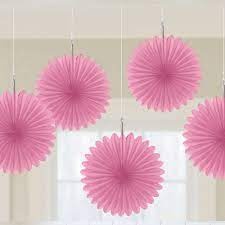
Baby Pink Mini Hanging Fans 5ct
70669 6in 5ct
Brand: Amscan
Category: Arts & Entertainment > Party & Celebration > Party Supplies > Party Favors